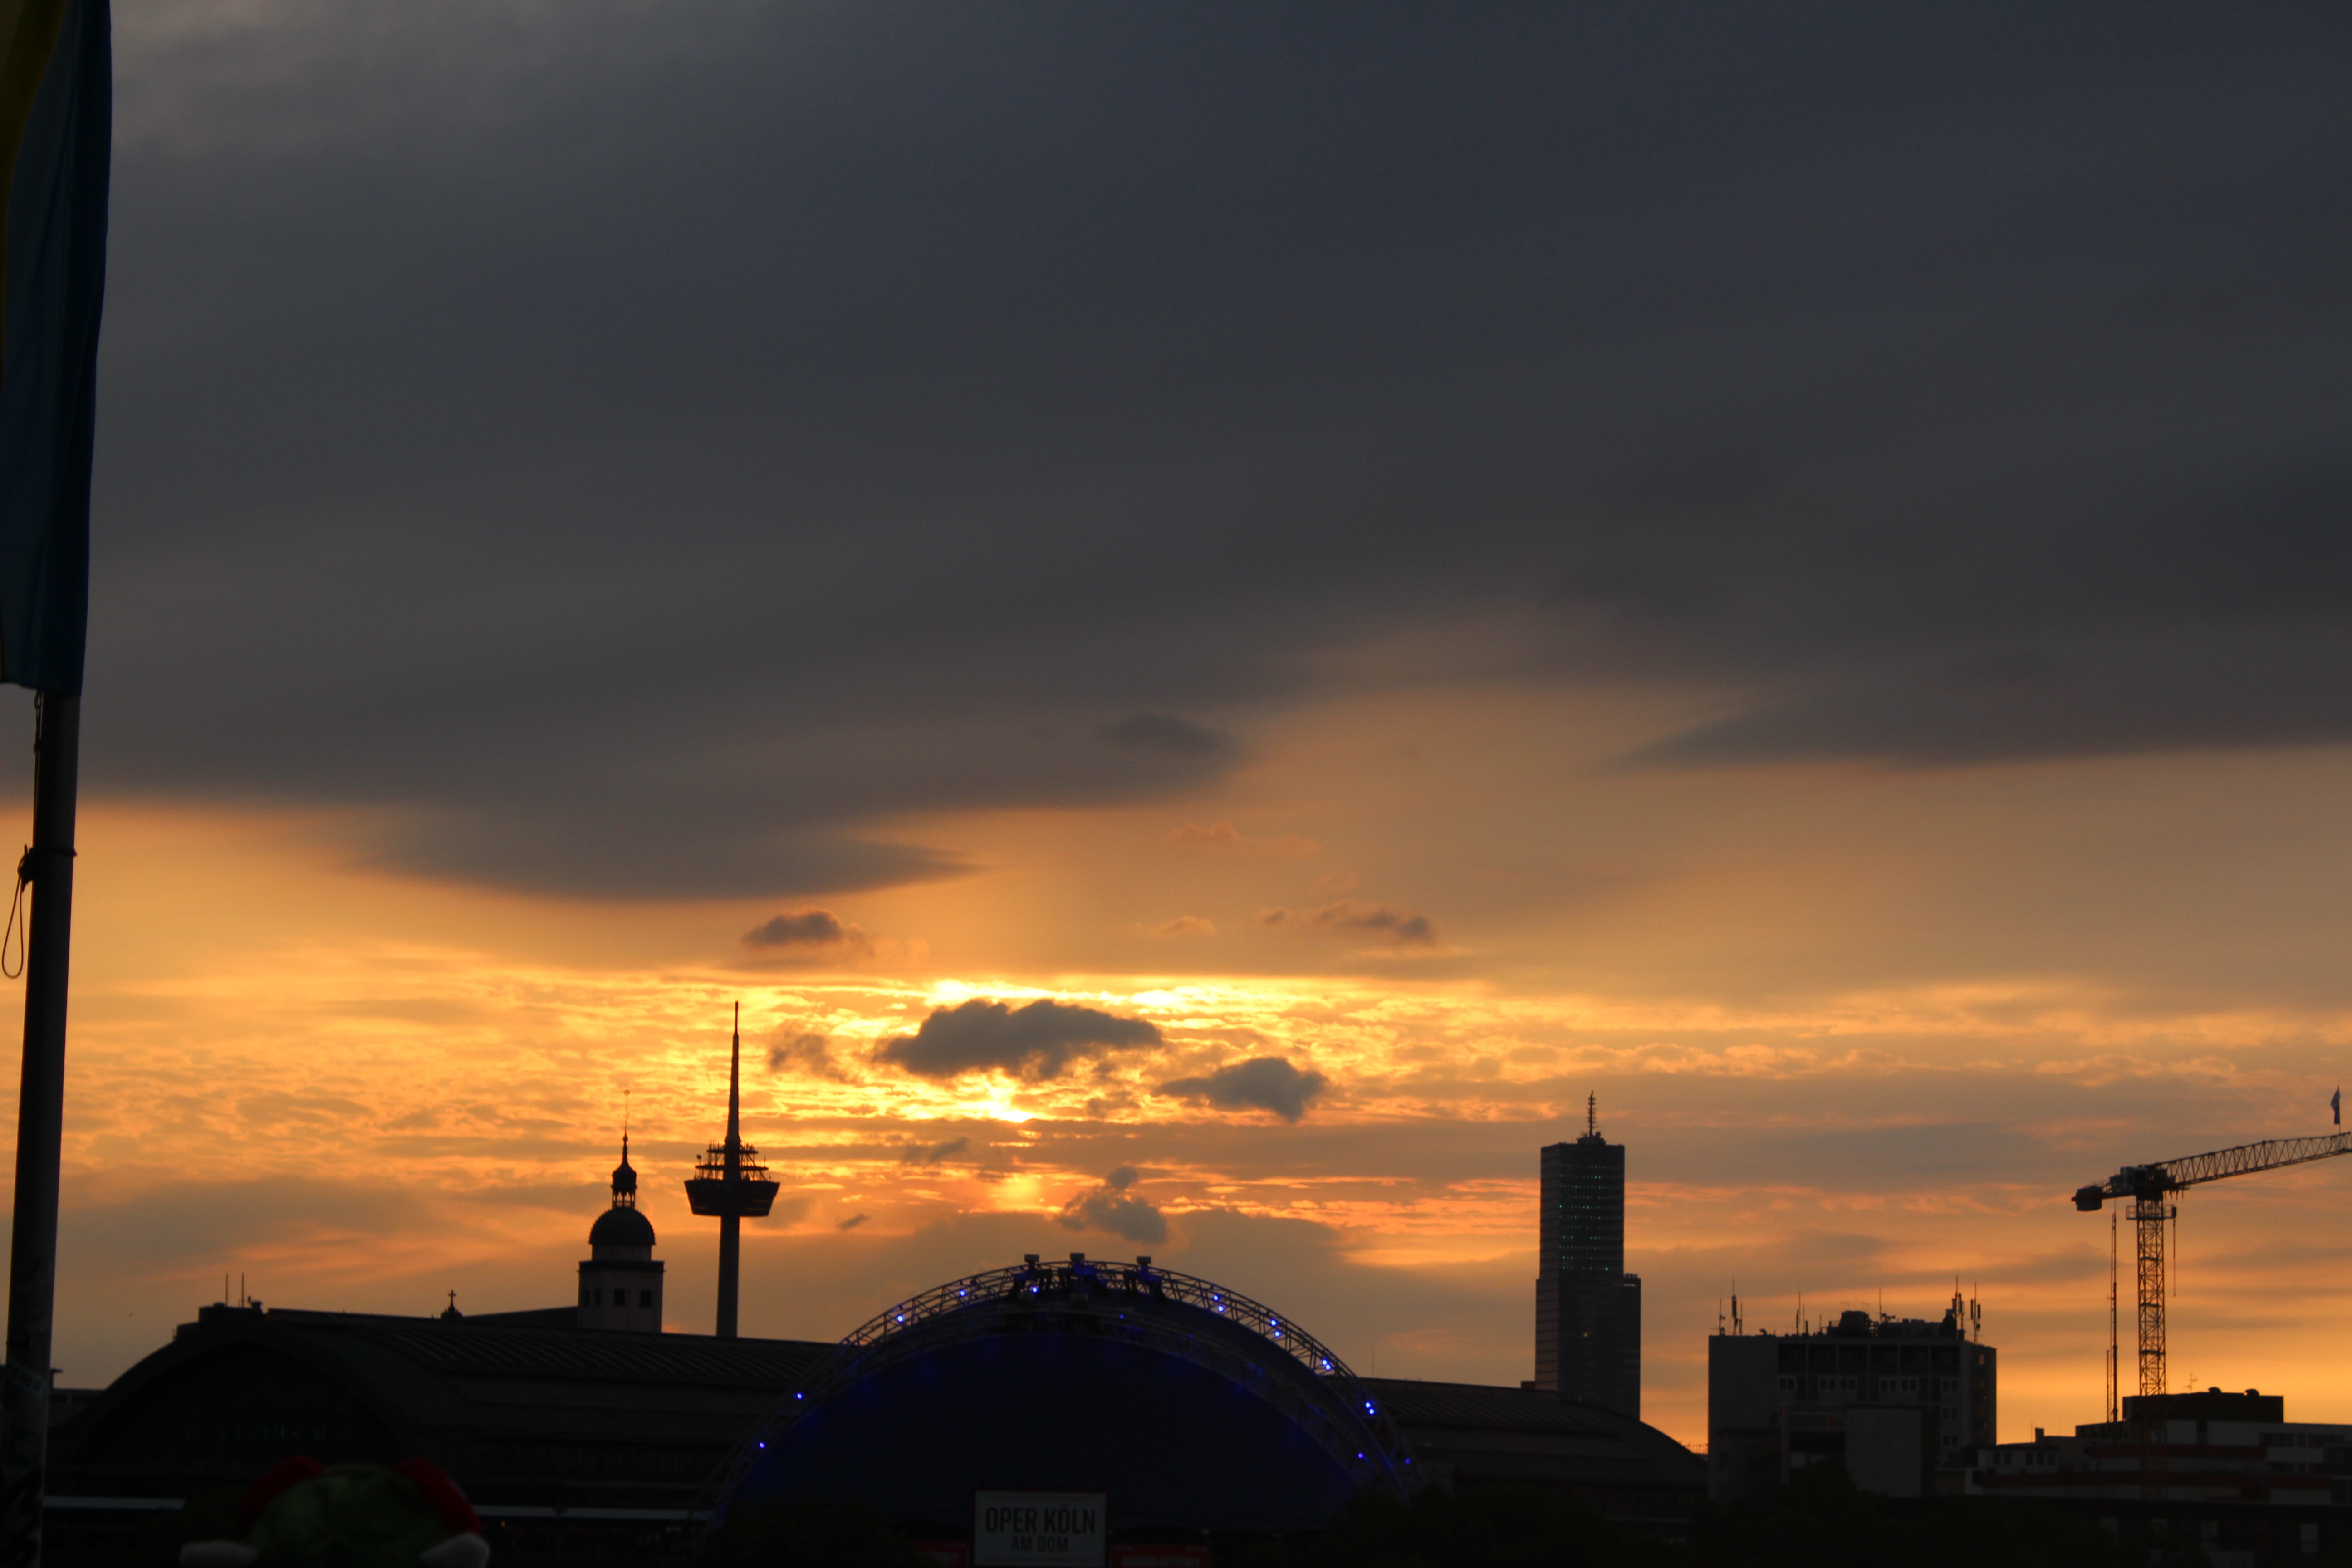
horizon, cloud, sky, sunrise, sunset, bridge, skyline, sunlight, morning, building, dawn, city, atmosphere, dusk, europe, evening, germany, cologne, koln, sonnenuntergang, afterglow, meteorological phenomenon